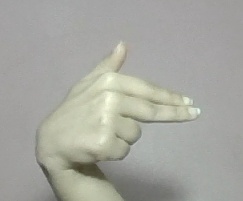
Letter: ghain